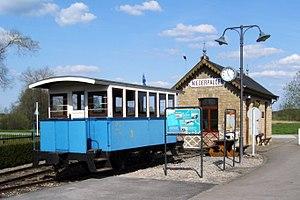
Cet article traite de l'histoire et de l'utilisation des chemins de fer à voie étroite au Luxembourg. Le pays compta aussi deux réseaux urbains : Le tramway de Luxembourg, inauguré en 1875, électrifié en 1908 et fermé en 1964 et le tramway d'Esch-sur-Alzette inauguré en 1927 et fermé en 1956.